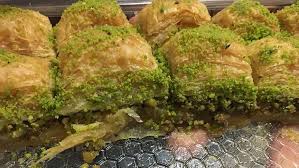
Yemek: baklava